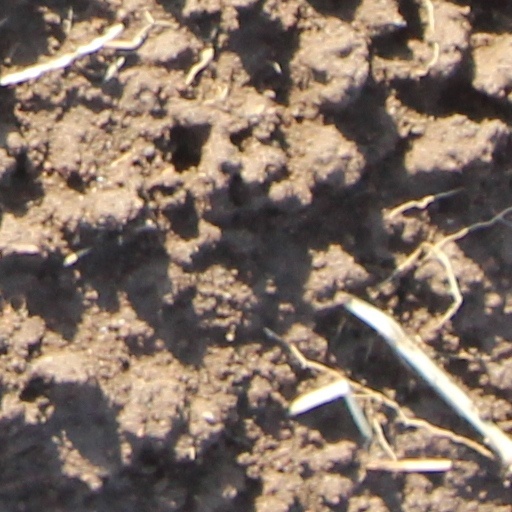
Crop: wheat